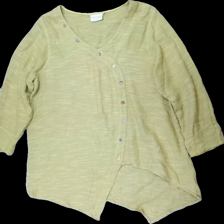
View: front
Type: Top
Category: Ladies
Brand: Not in the list
Brand text on label: peaches
Colors: Yellow
Material: 100% cotton
Cut: Regular
Season: All
Damage location: middle left
Price range: 50-100
Recommended usage: Reuse
Description: gul långärmad tröja